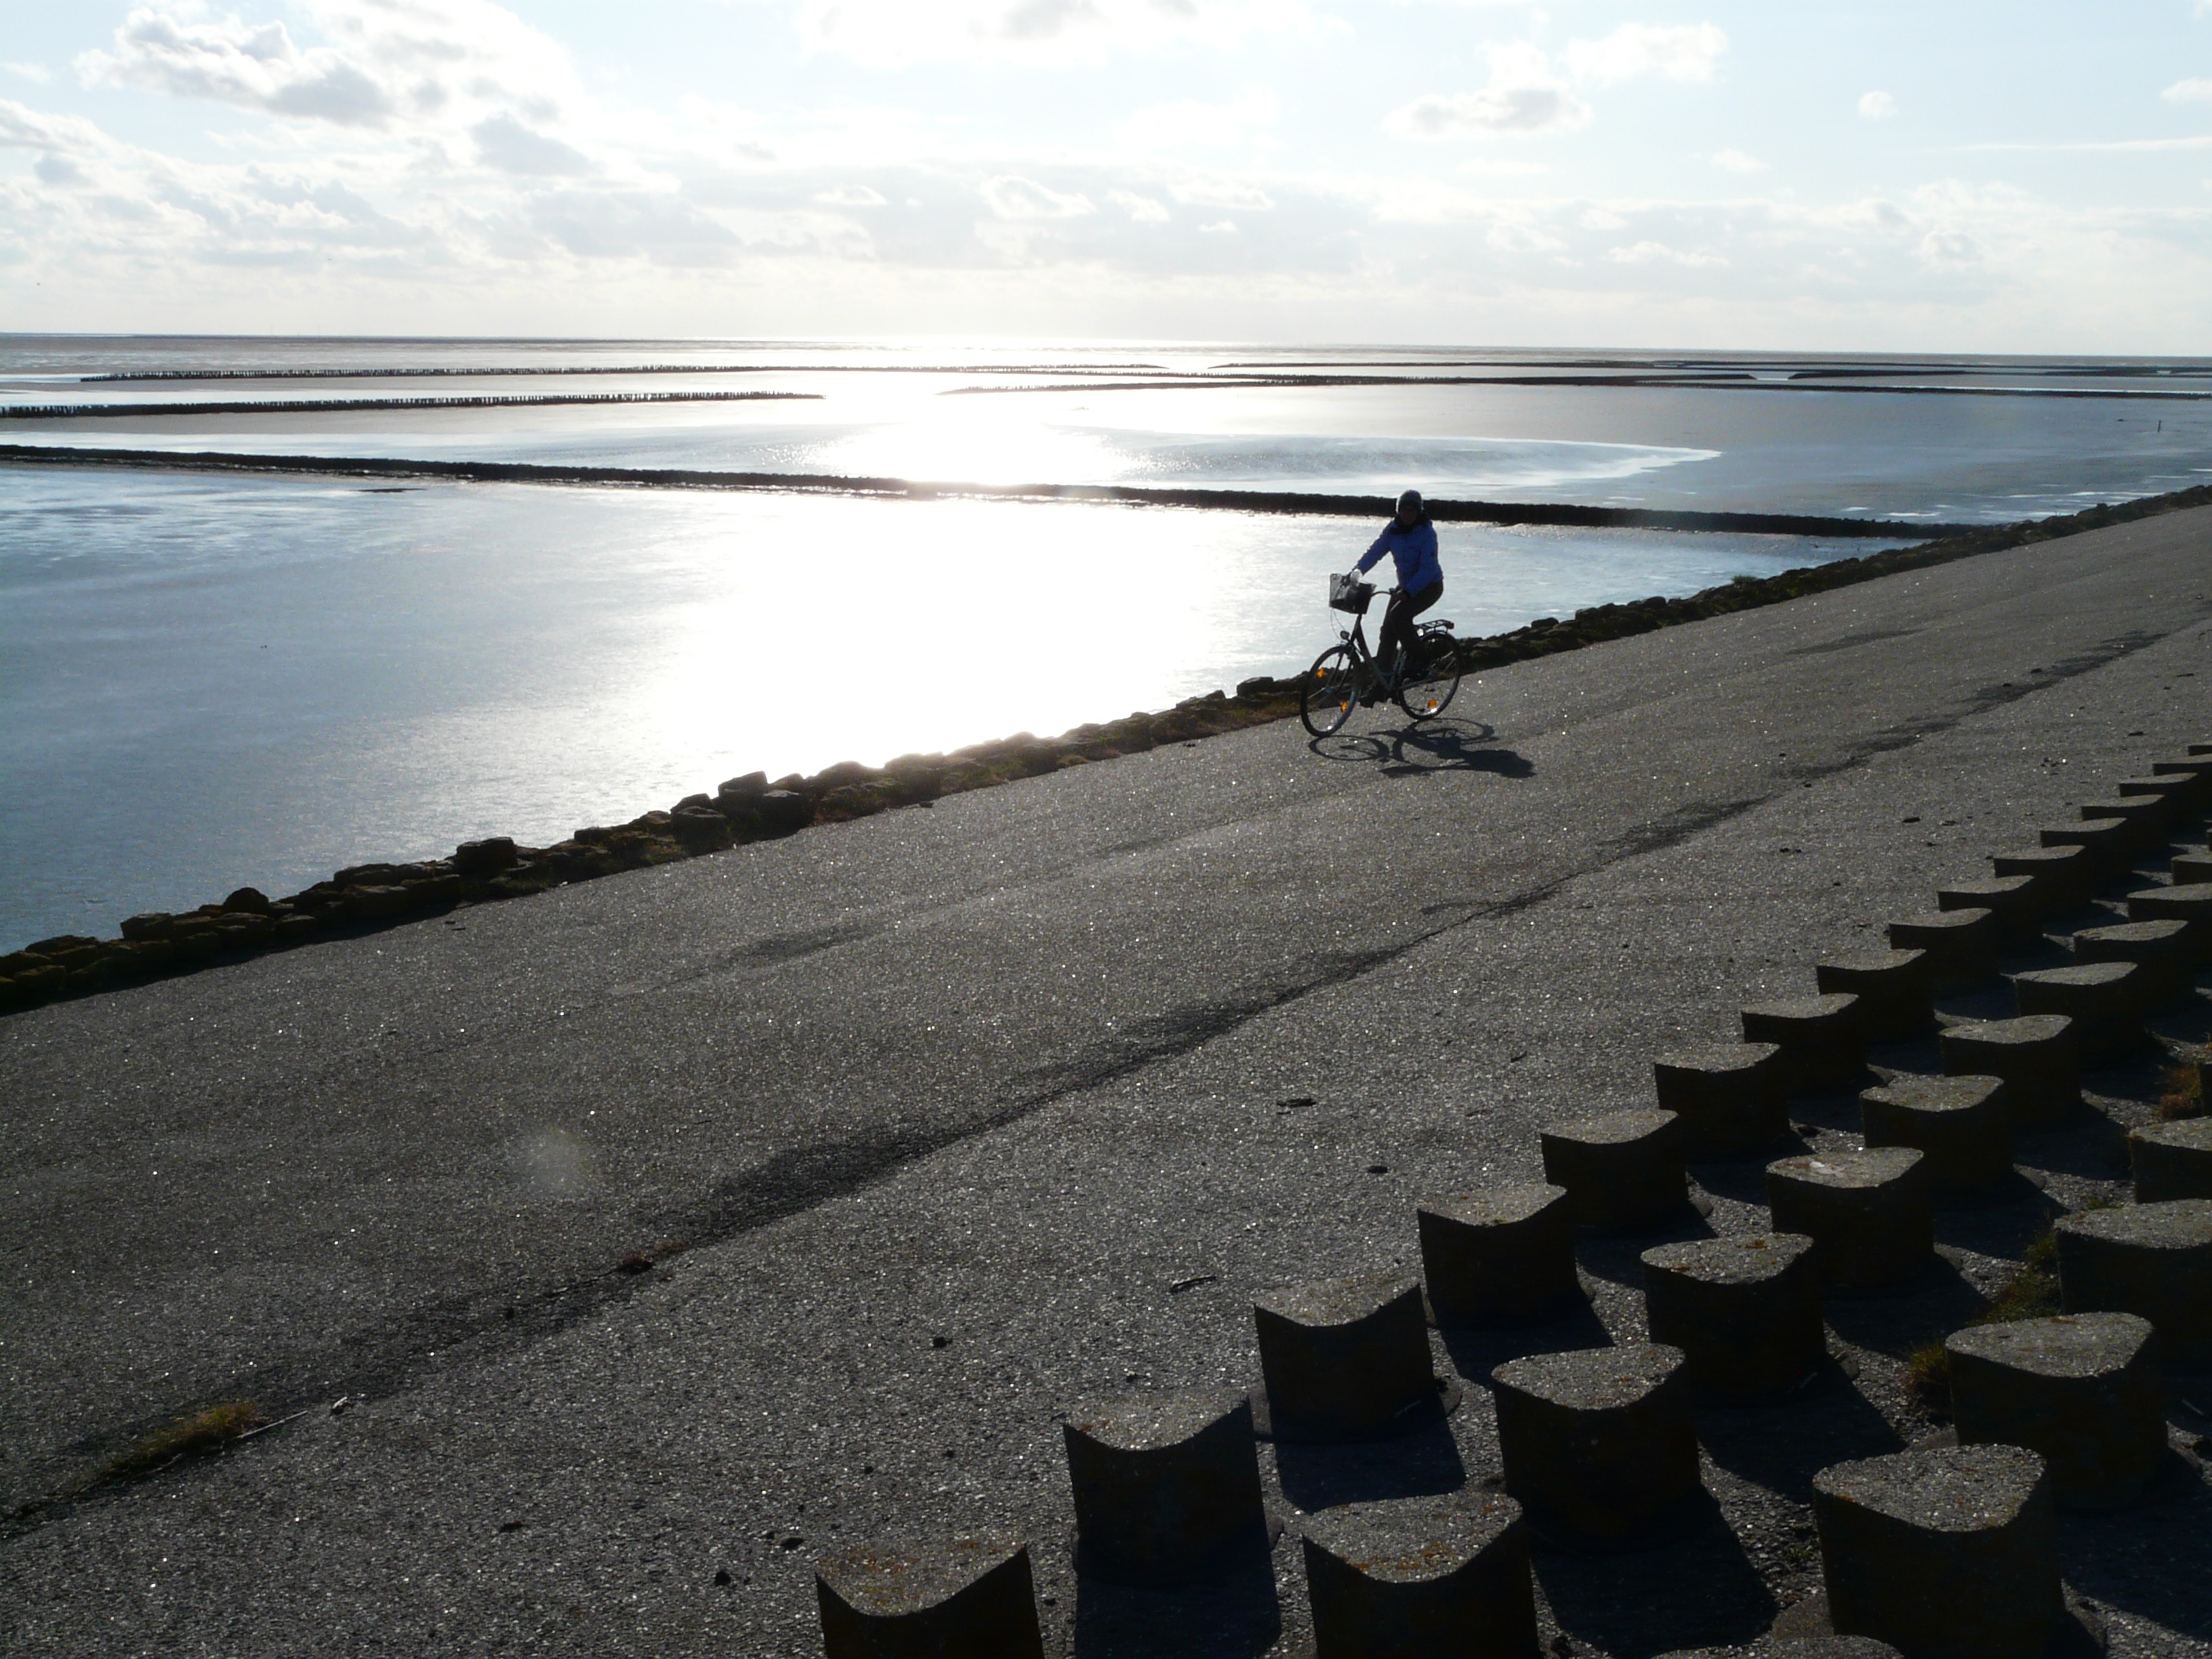
beach, sea, coast, water, sand, ocean, horizon, sun, shore, wave, wind, pier, walkway, reflection, bay, cycle, sparkle, cycling, dove, breakwater, north sea, back light, nordfriesland, dike, mudflat, dike road